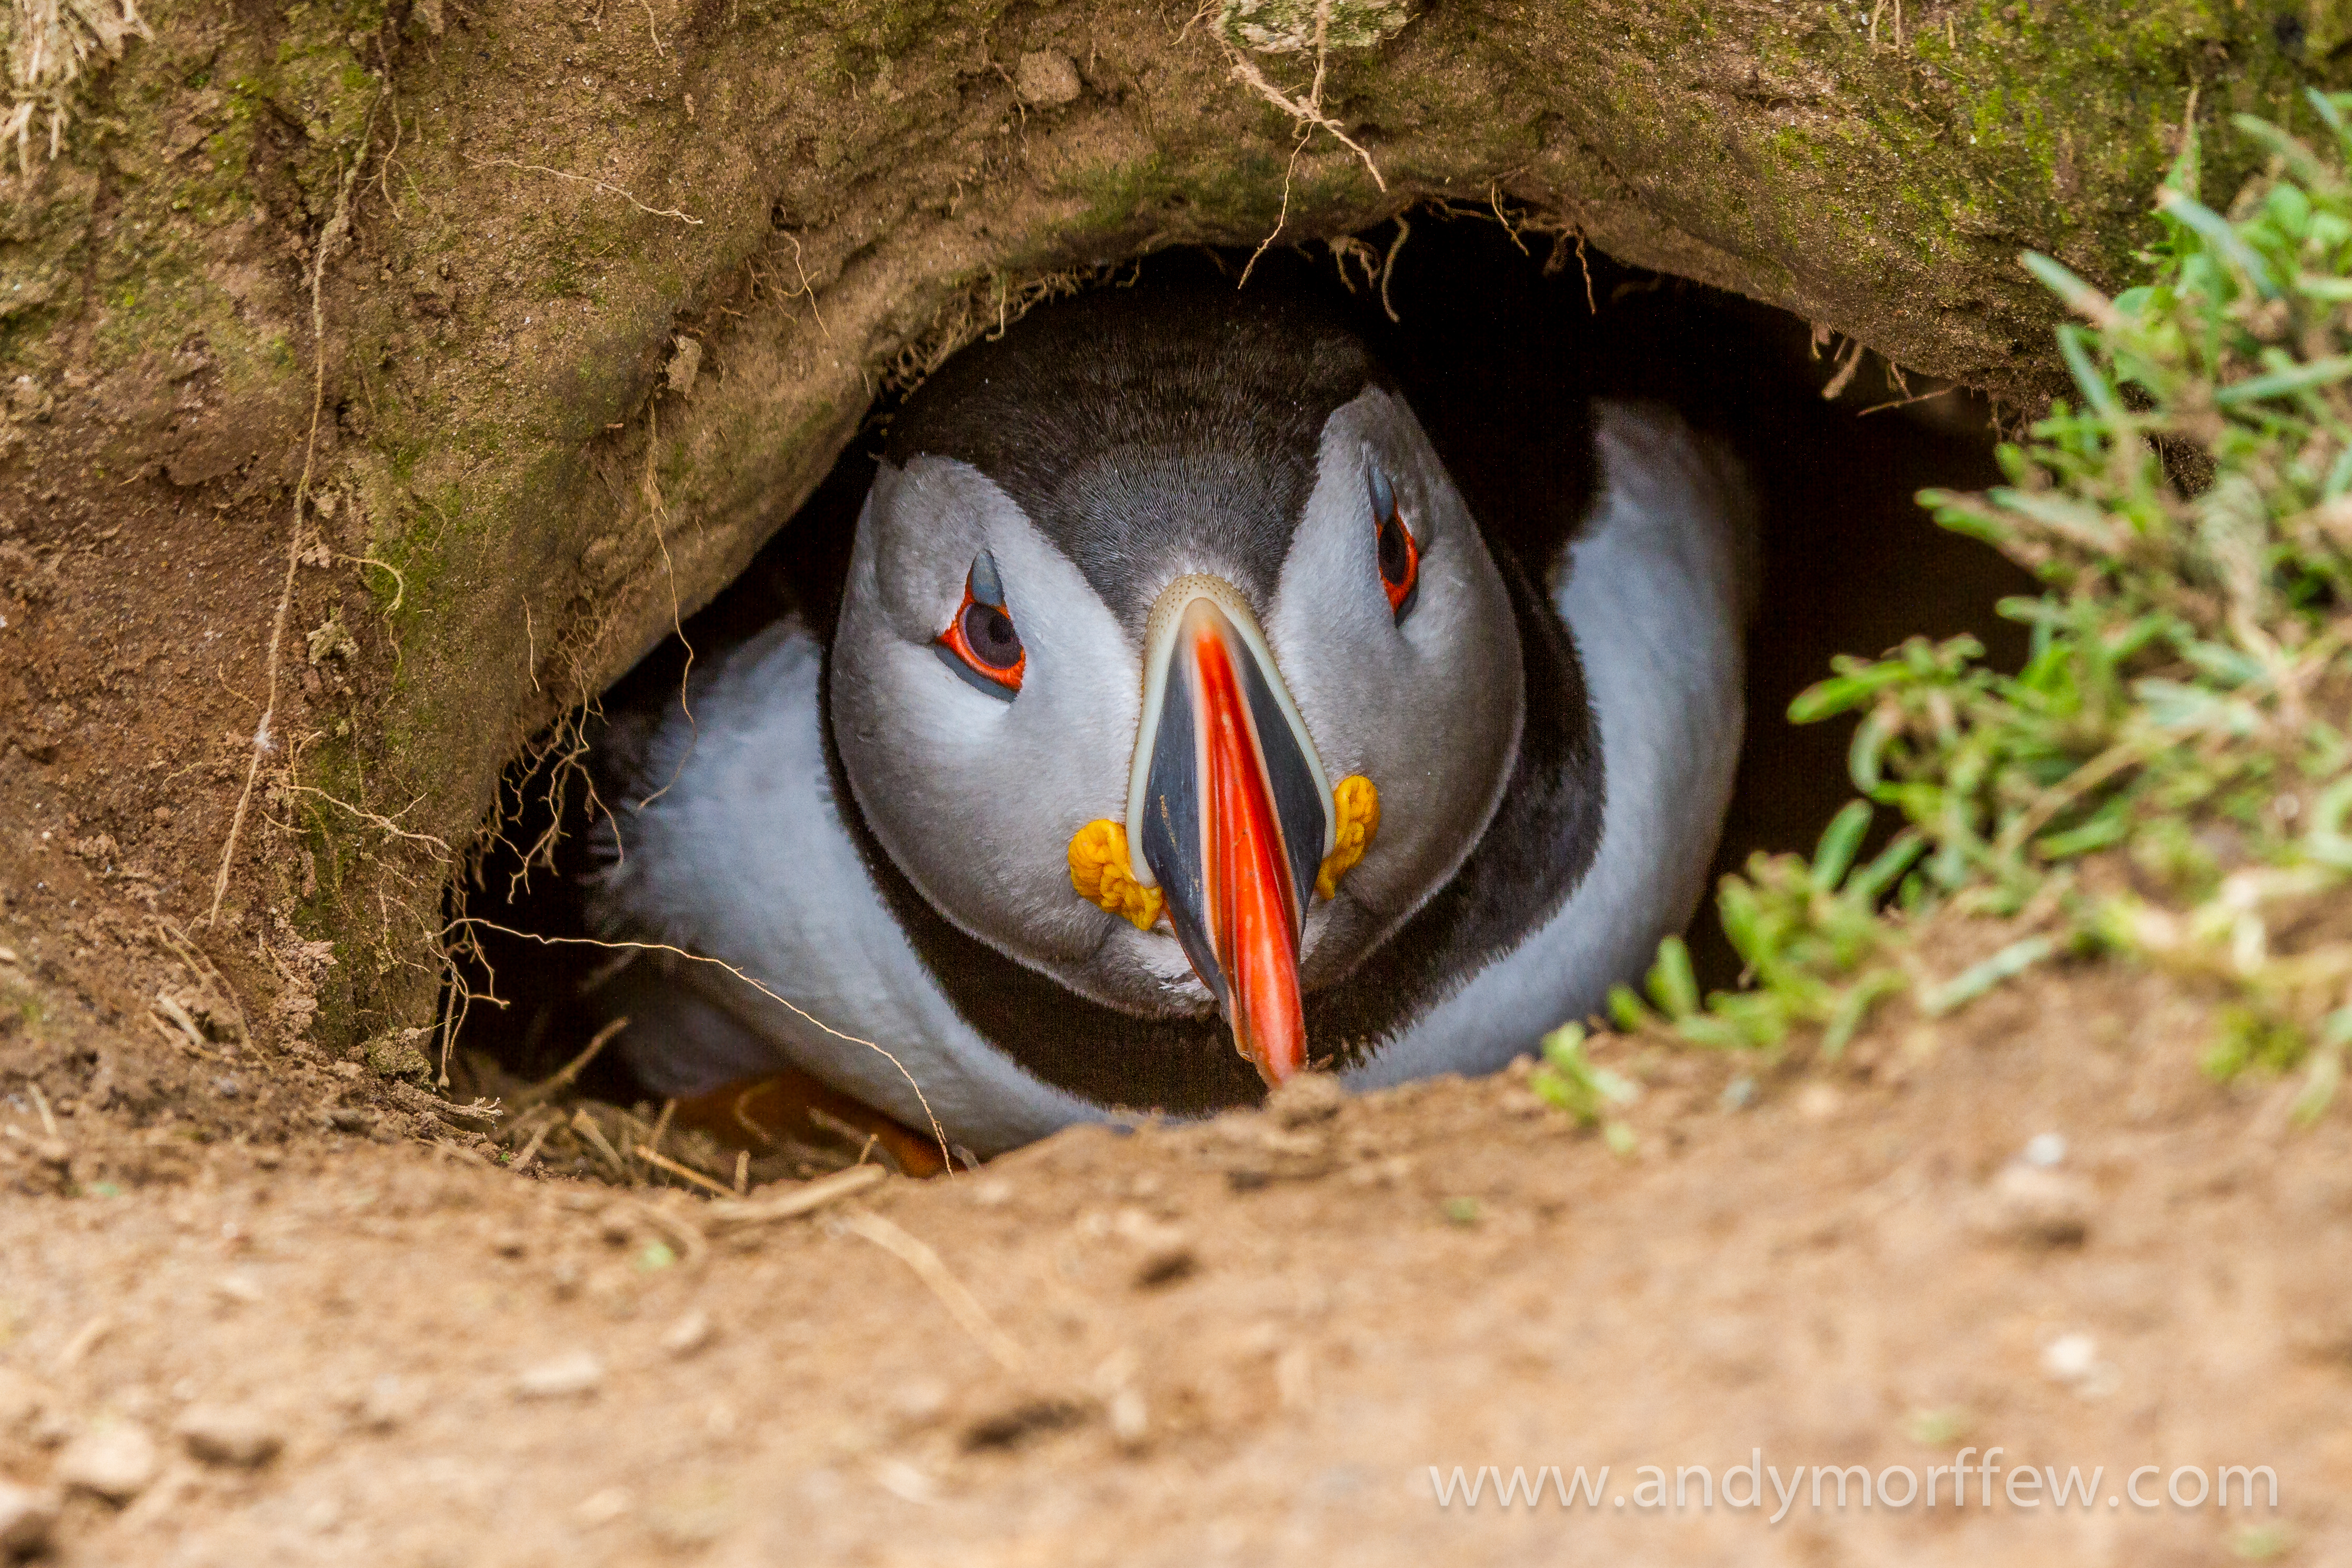
bird, seabird, wildlife, beak, fauna, puffin, wales, vertebrate, blinkagain, andymorffew, morffew, naturethroughthelens, burrow, skomerisland, flightless bird